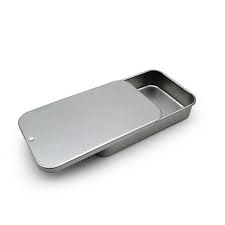
Waste category: metal